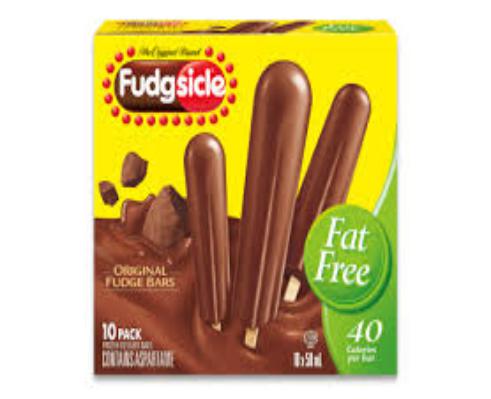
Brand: Fudgsicle
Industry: Food